Shawar Ali

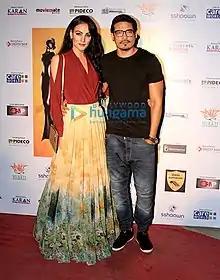
Shawar Ali (right) and his then wife Marcela in 2016

Shahwar Ali is an Indian actor and model who appears primarily in Bollywood, Tollywood and Sandalwood films.